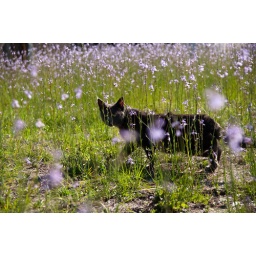
Some pics around the house before the beach